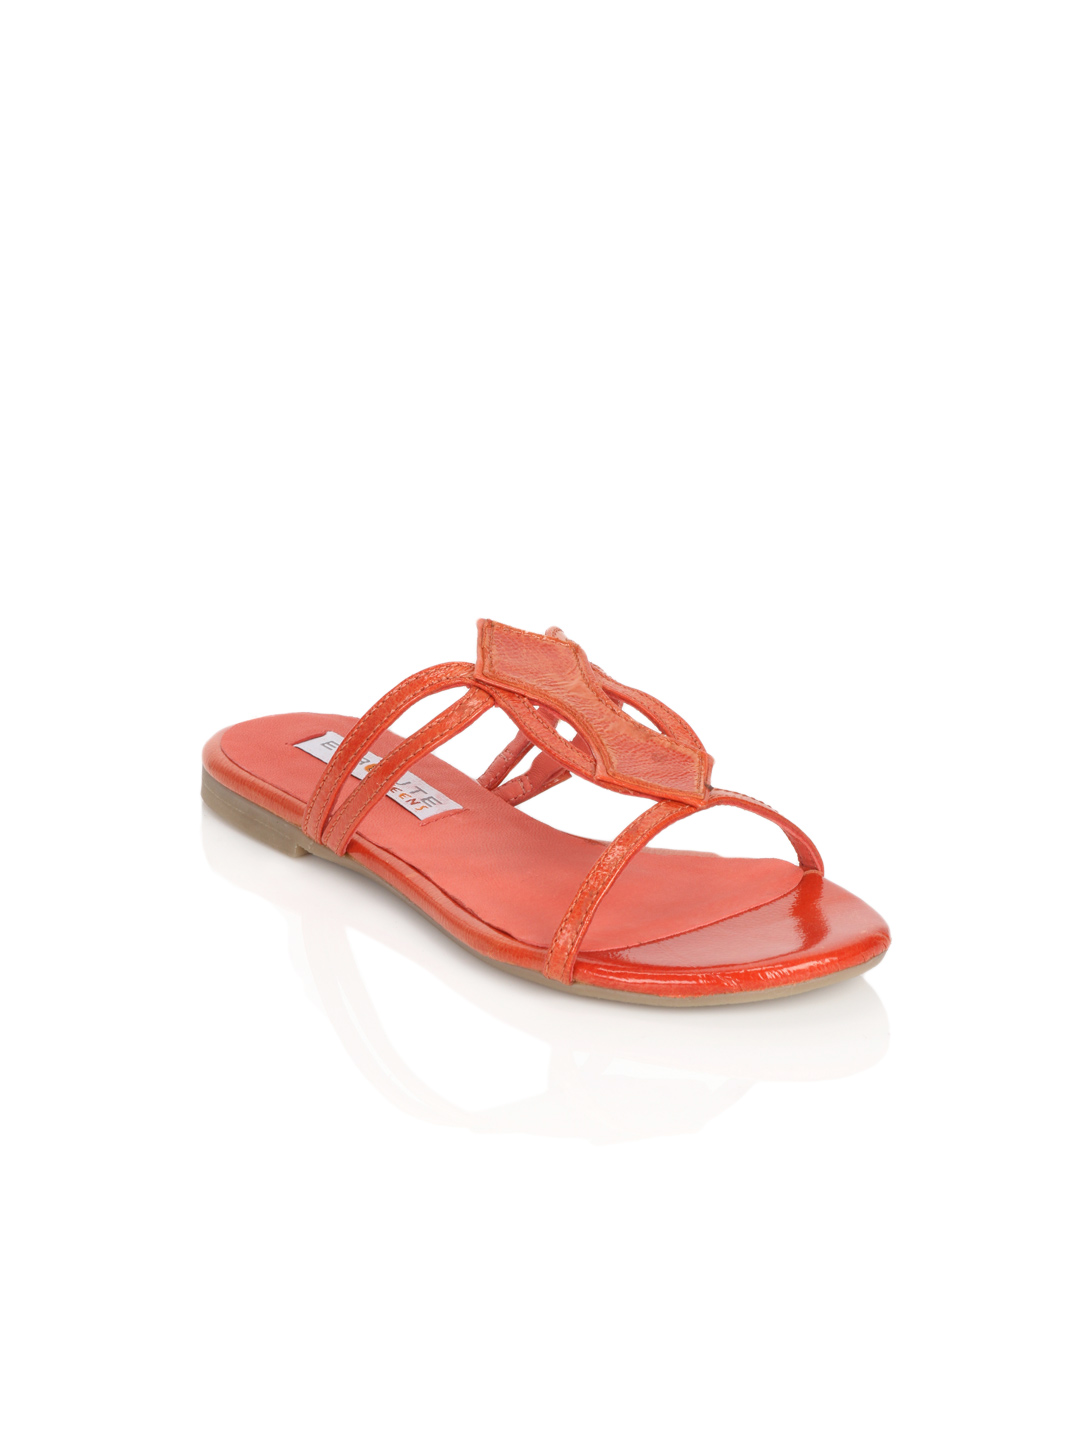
Enroute Teens Orange Sandals
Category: Footwear / Sandal / Sandals
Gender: Girls
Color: Orange
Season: Summer 2012
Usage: Casual